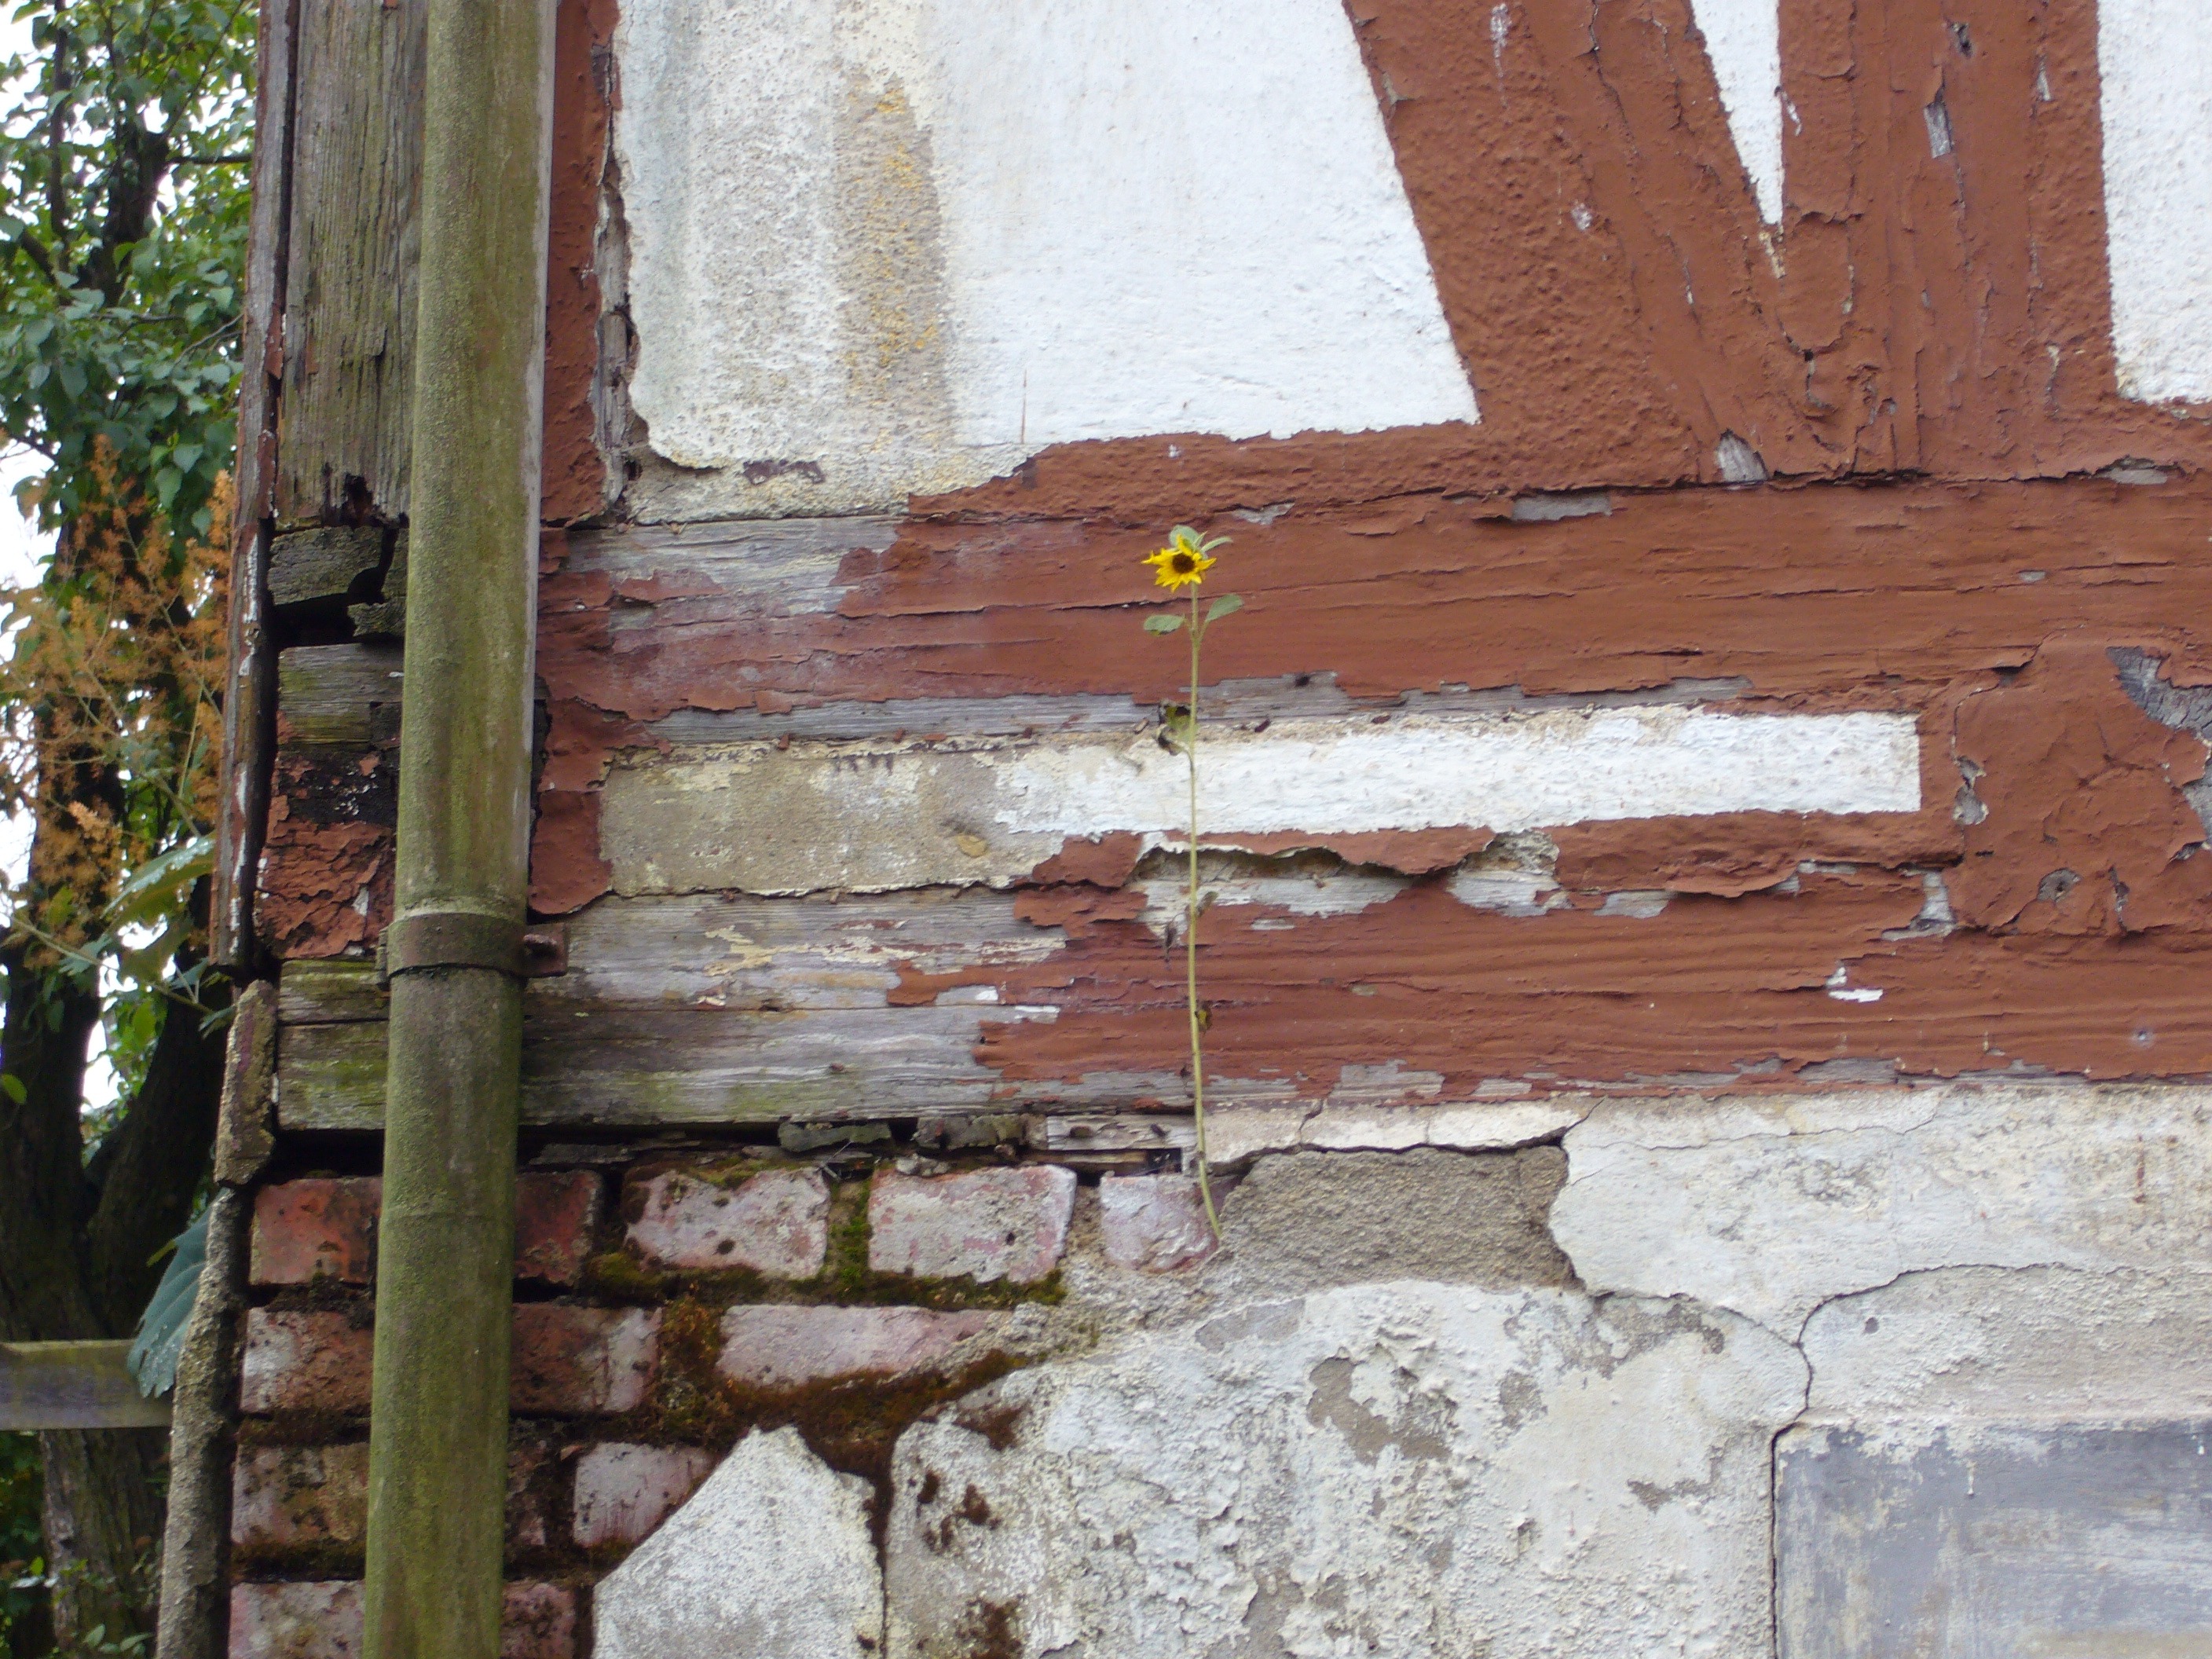
landscape, wood, farm, house, flower, window, old, home, wall, brick, material, brickwork, masonry, fachwerkhaus, truss